Walter Mai

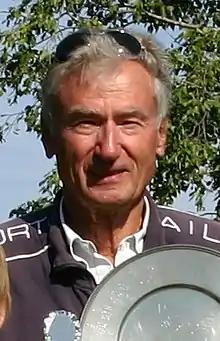
Walter Mai in 2012

Walter Mai (born 13 May 1936) is a German sailor. He competed in the Finn event at the 1972 Summer Olympics.